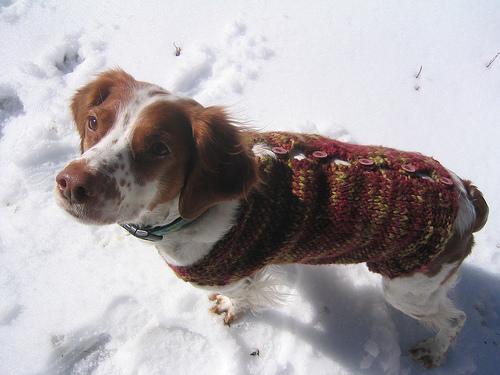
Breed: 232-n000076-Brittany_spaniel